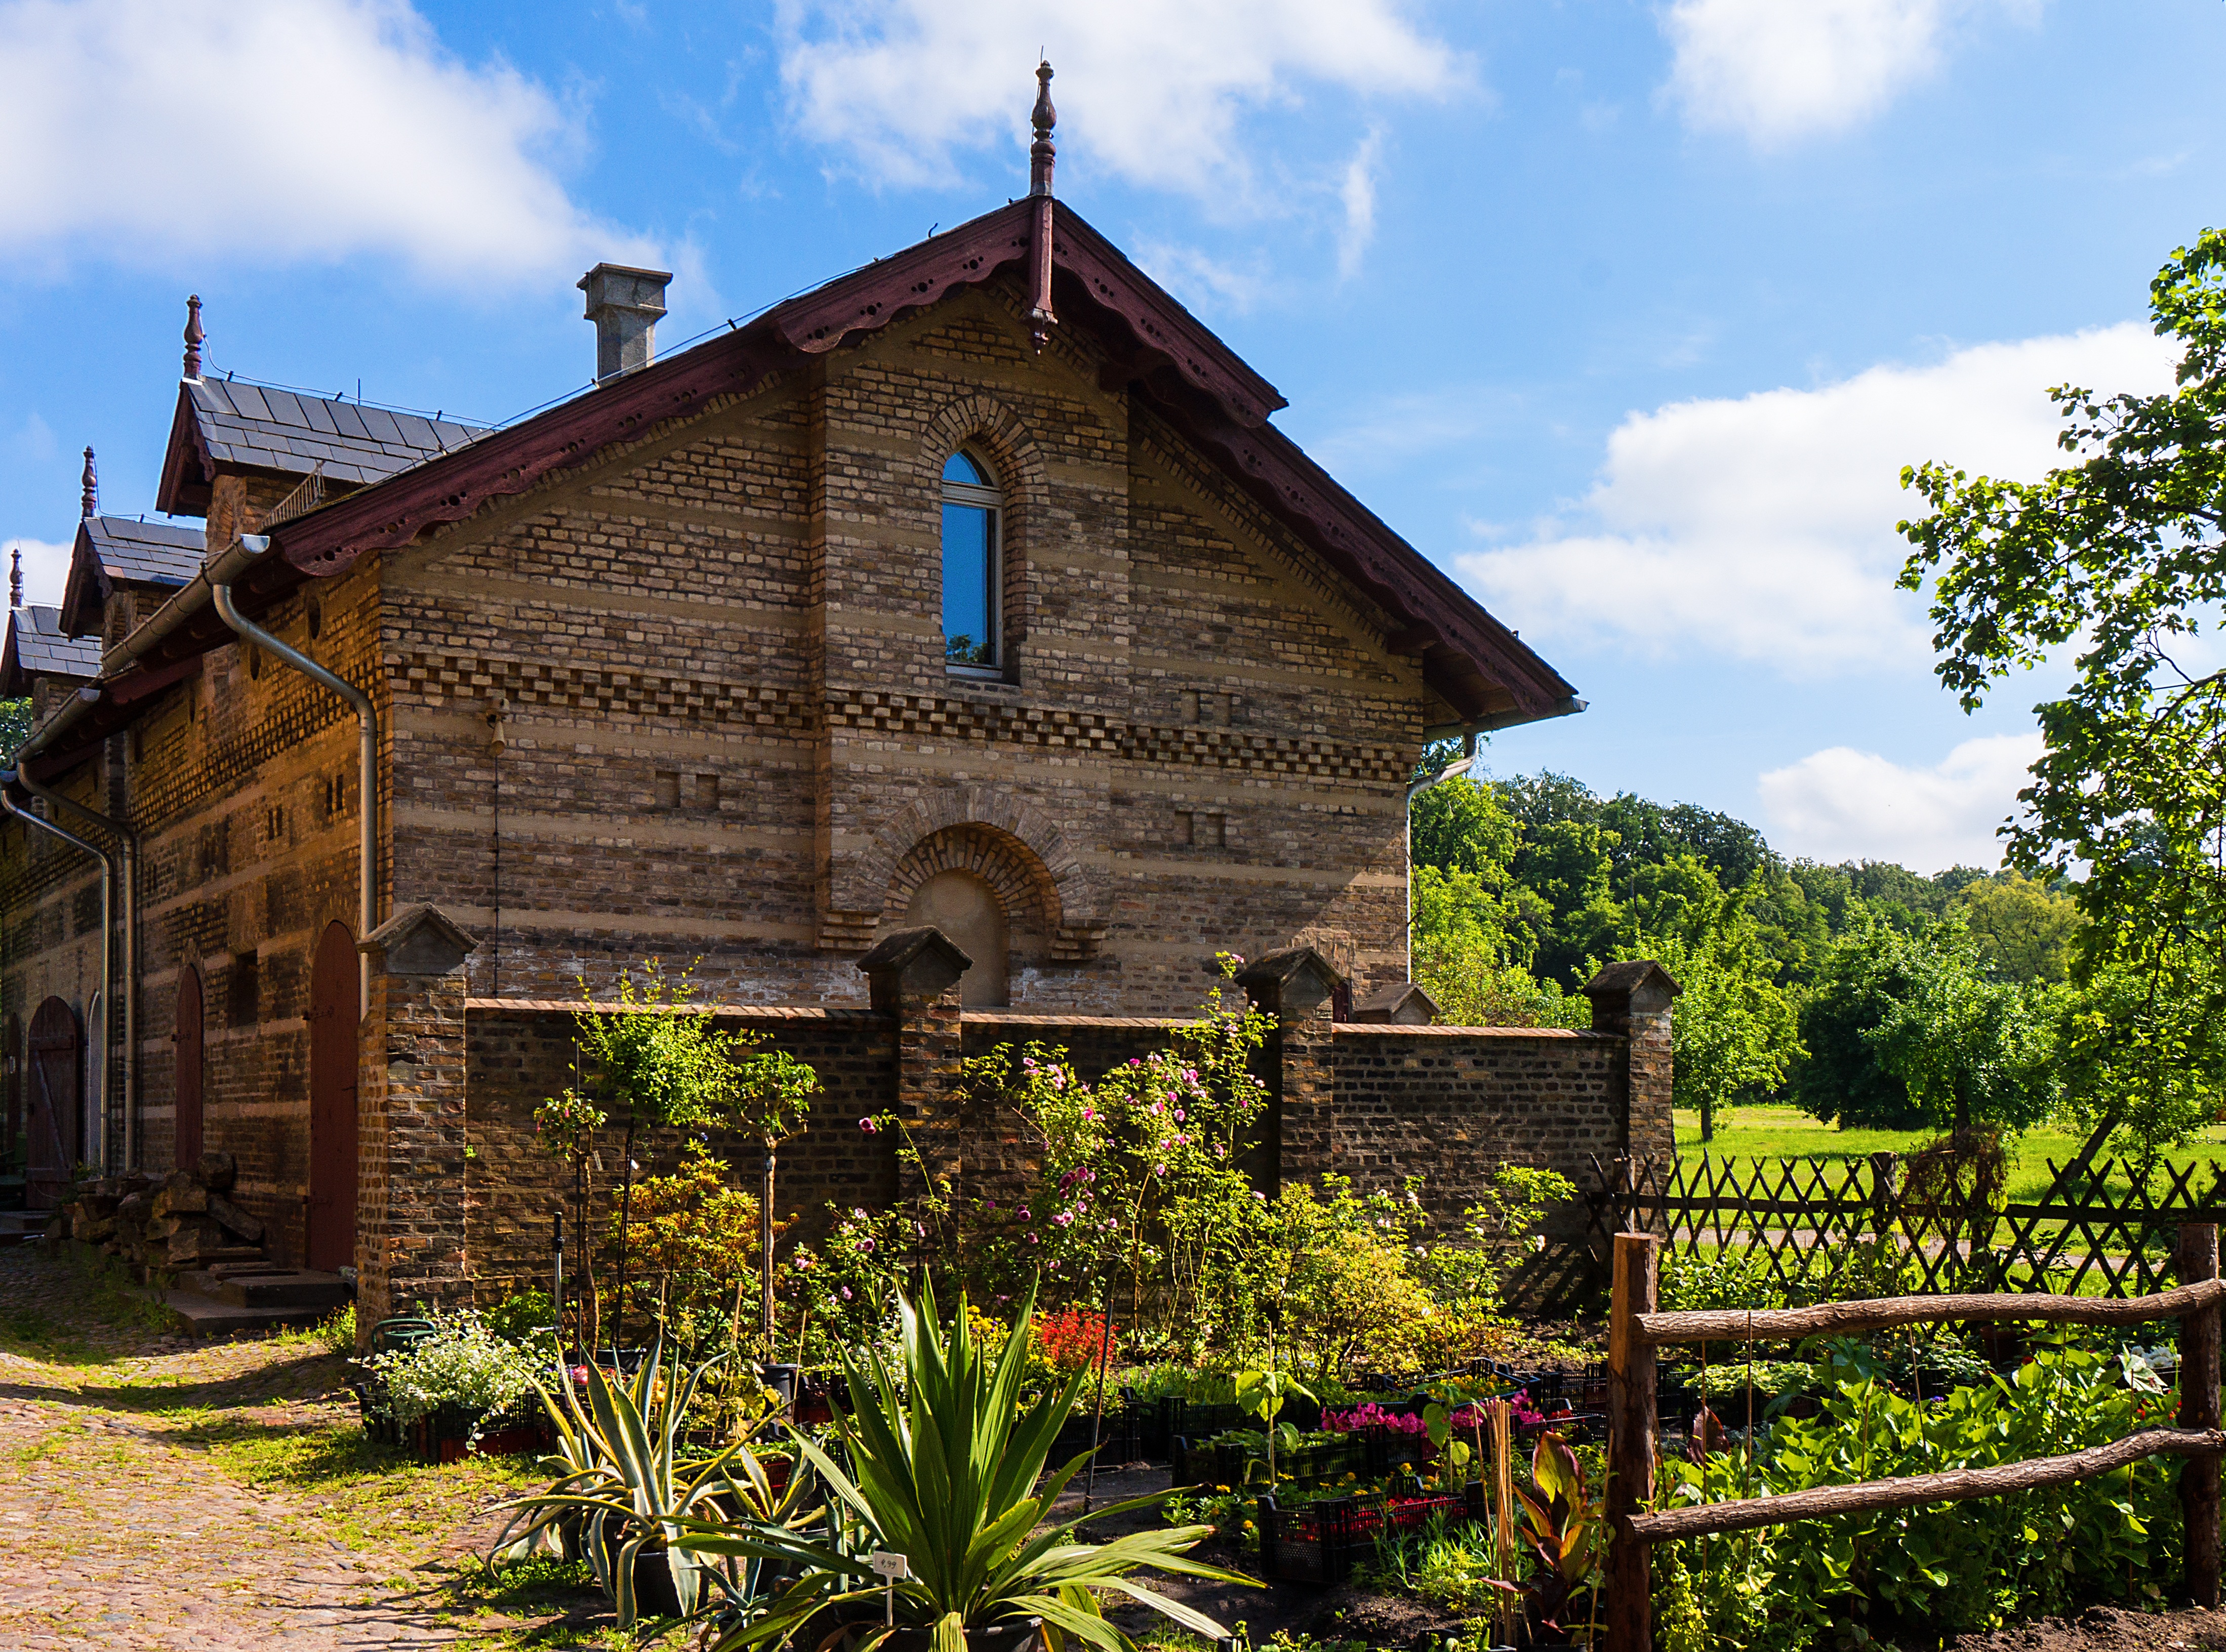
plant, farm, house, building, home, village, cottage, property, church, chapel, garden, place of worship, estate, sky clouds, real estate, rural area